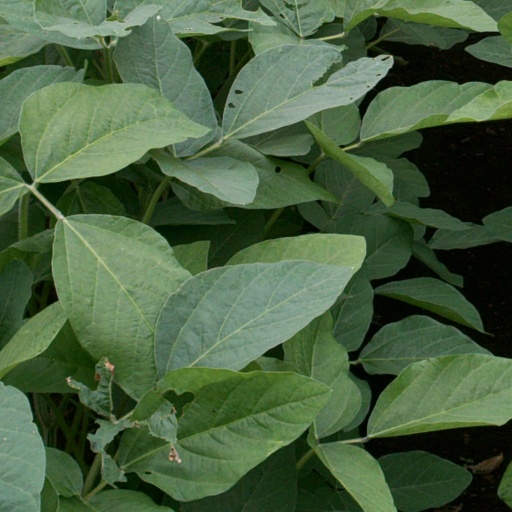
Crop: soybean